COVID-19 vaccination in Canada

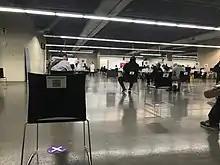
A mass-vaccination clinic at the Olympic Stadium in Montreal.

In mid to late January, details emerged about manufacturing delays by both authorized vaccines made by Pfizer and Moderna affecting the country's vaccine rollout in late January through the month of February. On February 3, the European Commission approved delivery of COVID-19 vaccines to Canada, in spite of production constraints in Europe. Canada was one of many countries that applied for delivery and does not have its own manufacturing capacity. By February 4, Major General Fortin said while that Pfizer explained its dramatically lower vaccine shipments—with a decrease of 80% in all Pfizer shipments—as caused by "plant upgrades at a facility in Belgium", Moderna has offered no explanation for similar delays. By early 2021, the speed of Canada's deployment of COVID-19 vaccines had become the topic of widespread public discussion, along with the related question of why the vaccines were not being produced in Canada.